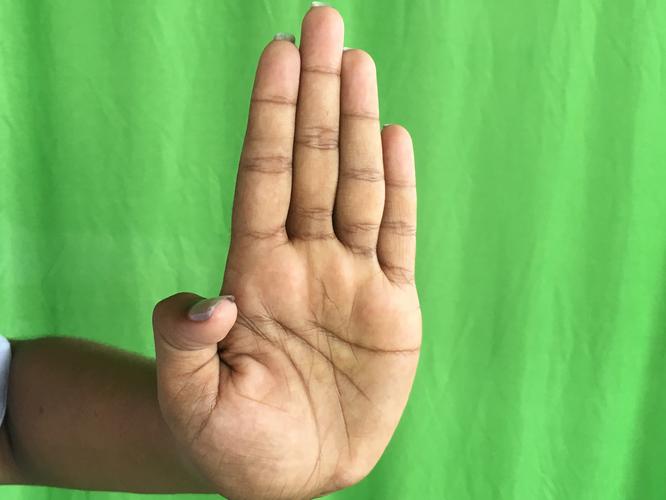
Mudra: Pathaka
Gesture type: single_hand